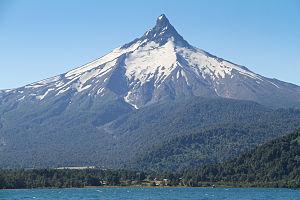
Vue du volcan Puntiagundo depuis le lac Todos los Santos, Chili.
Le Puntiagudo est un volcan du Chili remarquable pour sa cheminée volcanique dégagée par l'érosion et formant un neck sommital.